Mike Ballou

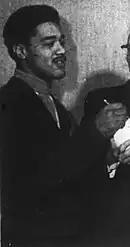
Ballou in 1969

Mikell Randolph Ballou (born September 11, 1947) is an American former professional football player who was a linebacker in the National Football League (NFL) for the Boston Patriots in 1970. He attended Los Angeles High School, then Santa Monica College and finally the University of California - Los Angeles before being selected by the Patriots in the third round, 56th overall, of the 1970 NFL draft.